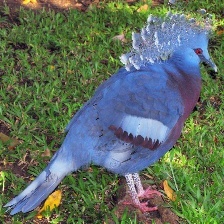
Species: VICTORIA CROWNED PIGEON
Scientific name: GOURA VICTORIA